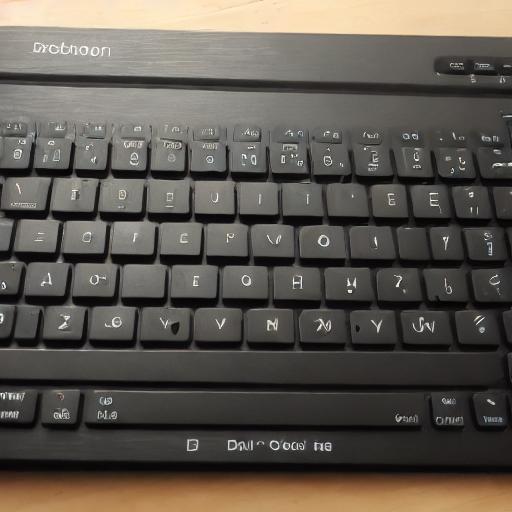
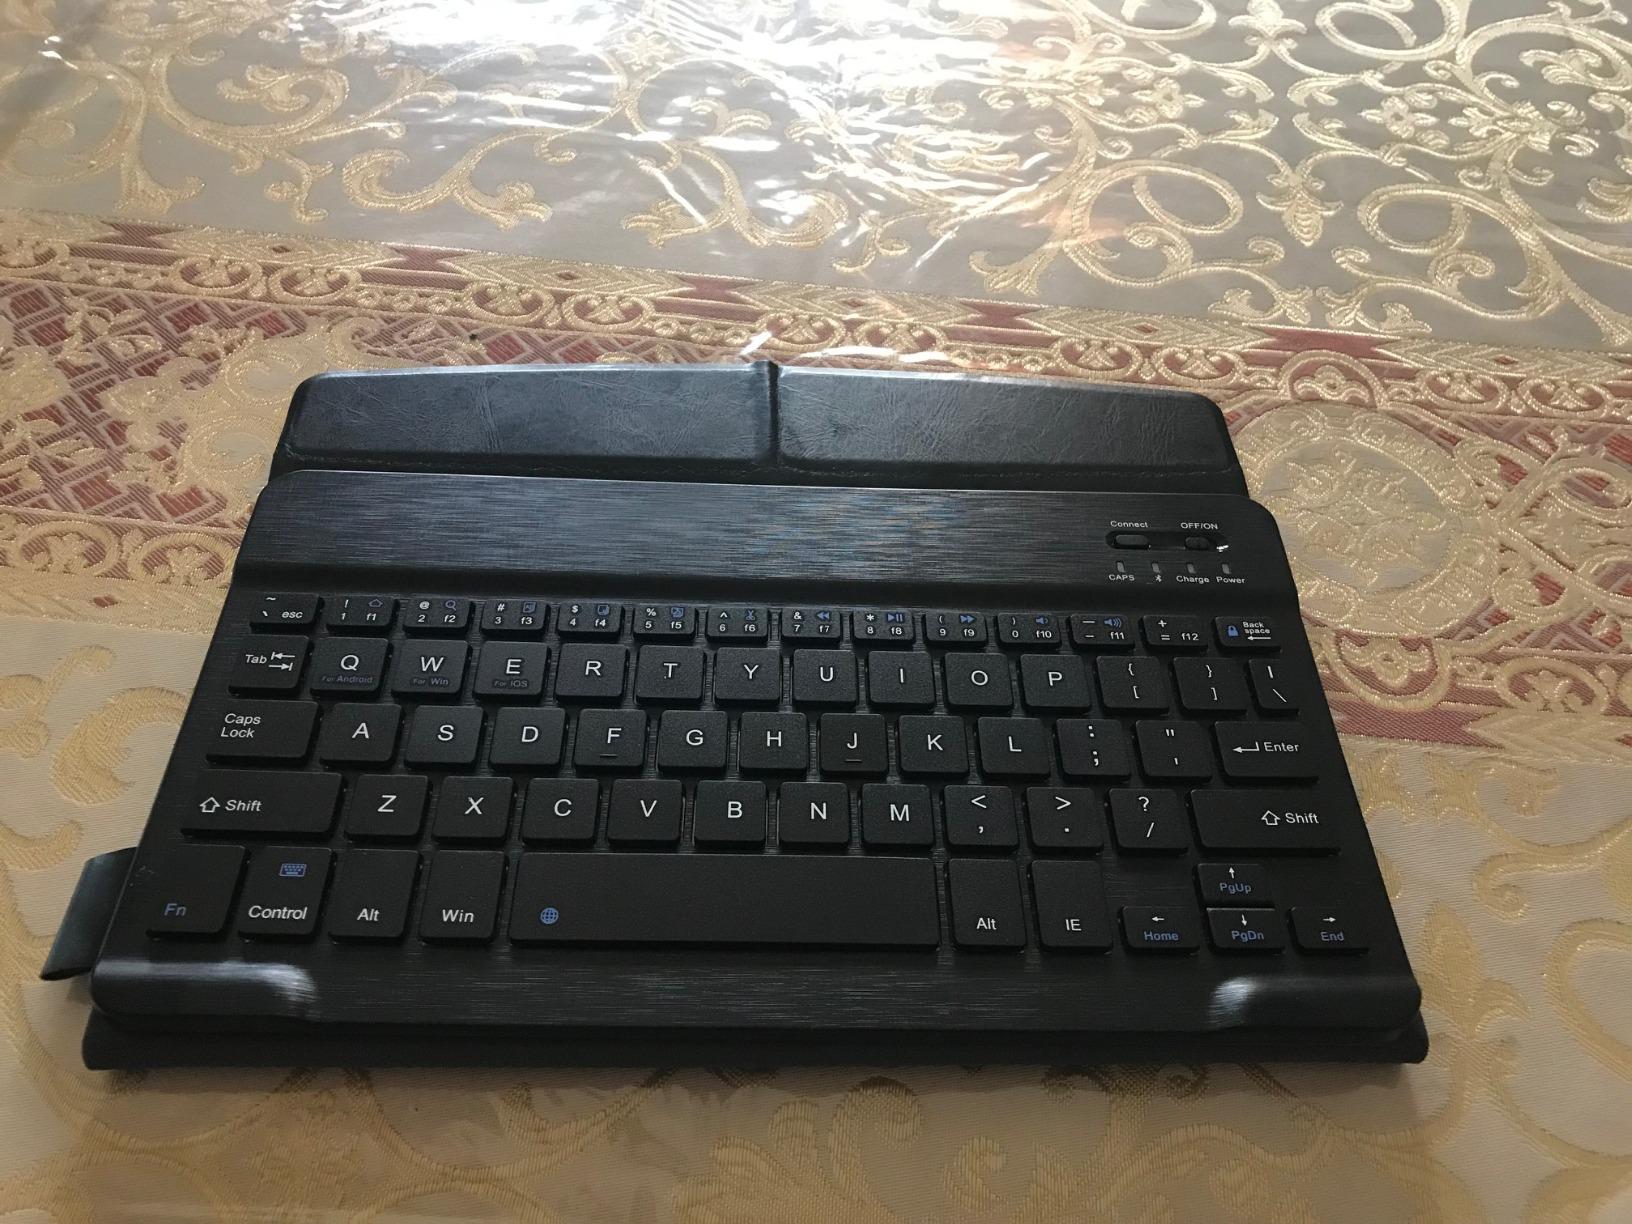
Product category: keyboard
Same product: no